Trinidad and Tobago

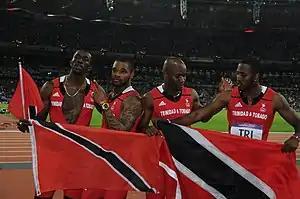
Trinidad and Tobago won bronze in the Men's 4x400 relay at the 2012 London Olympics

Trinidad and Tobago is home to the largest brewery company in CARICOM, the Carib Brewery. It also has a number of food production facilities including a Nestle plant. Because the island has less land and a higher income than average there is a tendency to import food, nevertheless there is local production of many products including milk, chocolate, coconuts, and alcoholic beverages among others. In 2022, the output of the Food, Beverage, and Tobacco industry was almost 8 billion Trinidian dollars.